Scoutreach

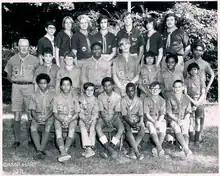
An integrated Scout troop from Philadelphia, at Camp Hart in 1971

Protests over the inclusion of African Americans arose early in the program. When W.D. Boyce departed the organization, he turned the Boy Scout corporation over to the members of the executive board with the stipulation that the Boy Scouts would not discriminate on the basis of race or creed. The BSA accepted Boyce's condition, yet by the 1914 Annual Meeting, it adopted a policy allowing local councils to deny membership to African Americans. One segregated council (Old Hickory Council, North Carolina) completed its integration plans in 1974, merging two white districts and one black district ten years after the passage of the federal civil rights act.